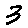
Label: 3